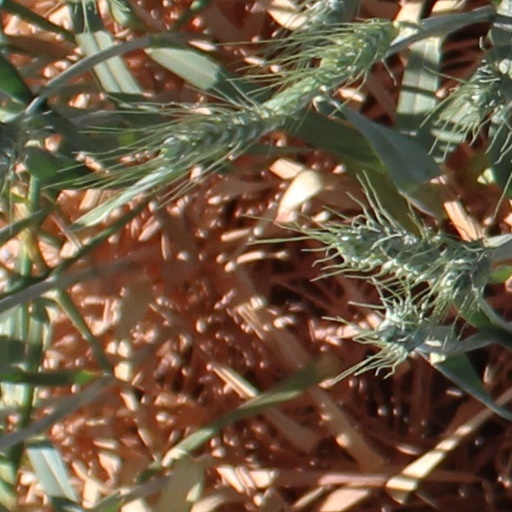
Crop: wheat